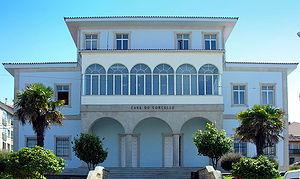
Porto do Son est une commune de la province de La Corogne en Espagne située dans la communauté autonome de Galice.